Kenneth Wilkinson

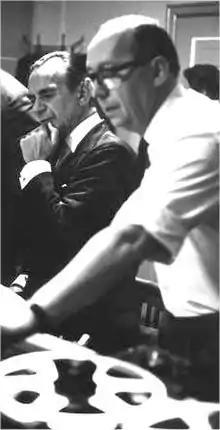
Kenneth Wilkinson (r.) with Sir Malcolm Sargent at a recording session

Kenneth Ernest Wilkinson (28 July 1912 – 13 January 2004) was an audio engineer for Decca Records, known for engineering classical recordings with superb sound quality.